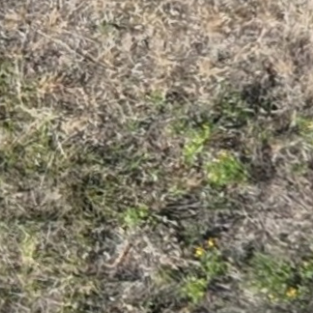
Month: july